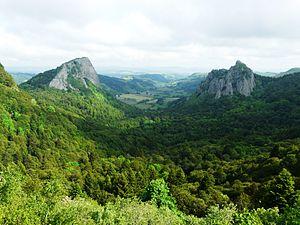
Les roches Tuilière (à gauche, commune de Rochefort-Montagne) et Sanadoire (à droite, commune d'Orcival), Puy-de-Dôme, France.
Rochefort-Montagne est une commune française située dans le département du Puy-de-Dôme, en région Auvergne-Rhône-Alpes.